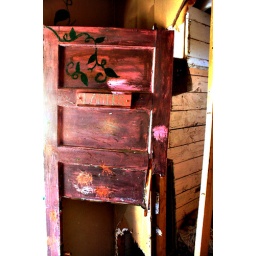
A broken bathroom door at an abandoned recreation center in Victorville, CA.